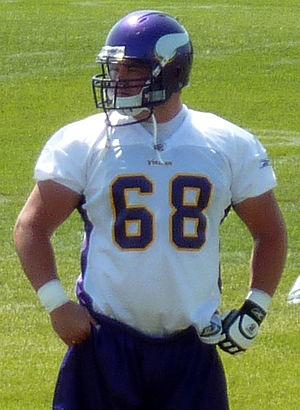
Jon Cooper est un américain, joueur et entraîneur professionnel de football américain.